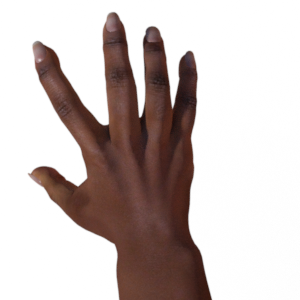
Label: paper